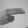
ASL letter: H